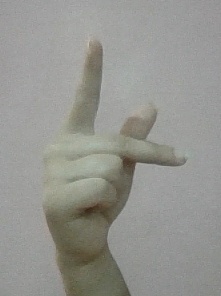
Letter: dha